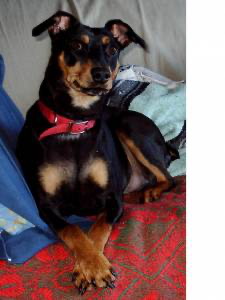
Animal: dog
Breed: miniature pinscher